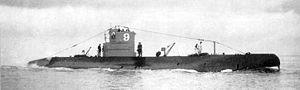
Le HNLMS O 9 ou Hr.Ms. O 9 était un sous-marin de la classe O 9 de la Koninklijke Marine qui a servi pendant la Seconde Guerre mondiale.
La classe O 9 était une classe néerlandaise de navires de guerre comprenant quatre sous-marins. La classe a été nommée d'après le premier navire de la classe: le HNLMS O 9.